L'Esquella de la Torratxa

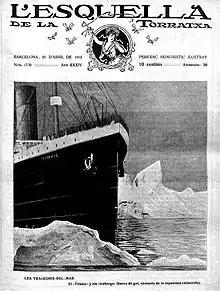
April 1912 issue with the "Titanic" on the cover

L'Esquella de la Torratxa was an illustrated satirical weekly magazine, written in Catalan. Published in Barcelona between 1872 and 1939, it was well known for its pro-republican and anti-clerical stance and would become one of the most important Catalan publications of all times.